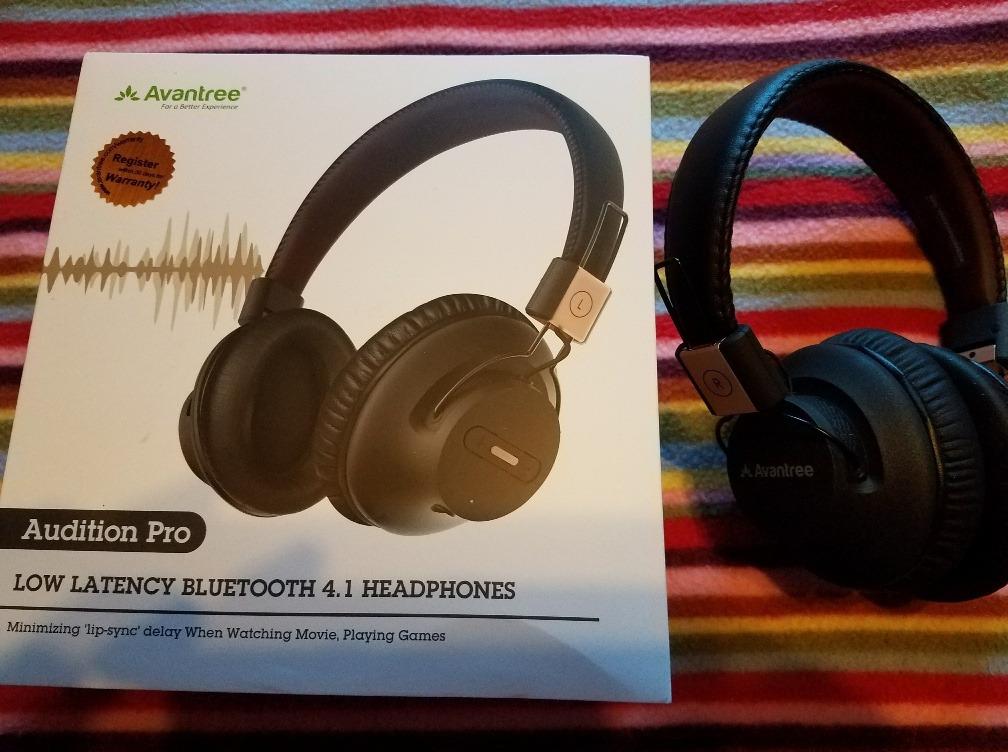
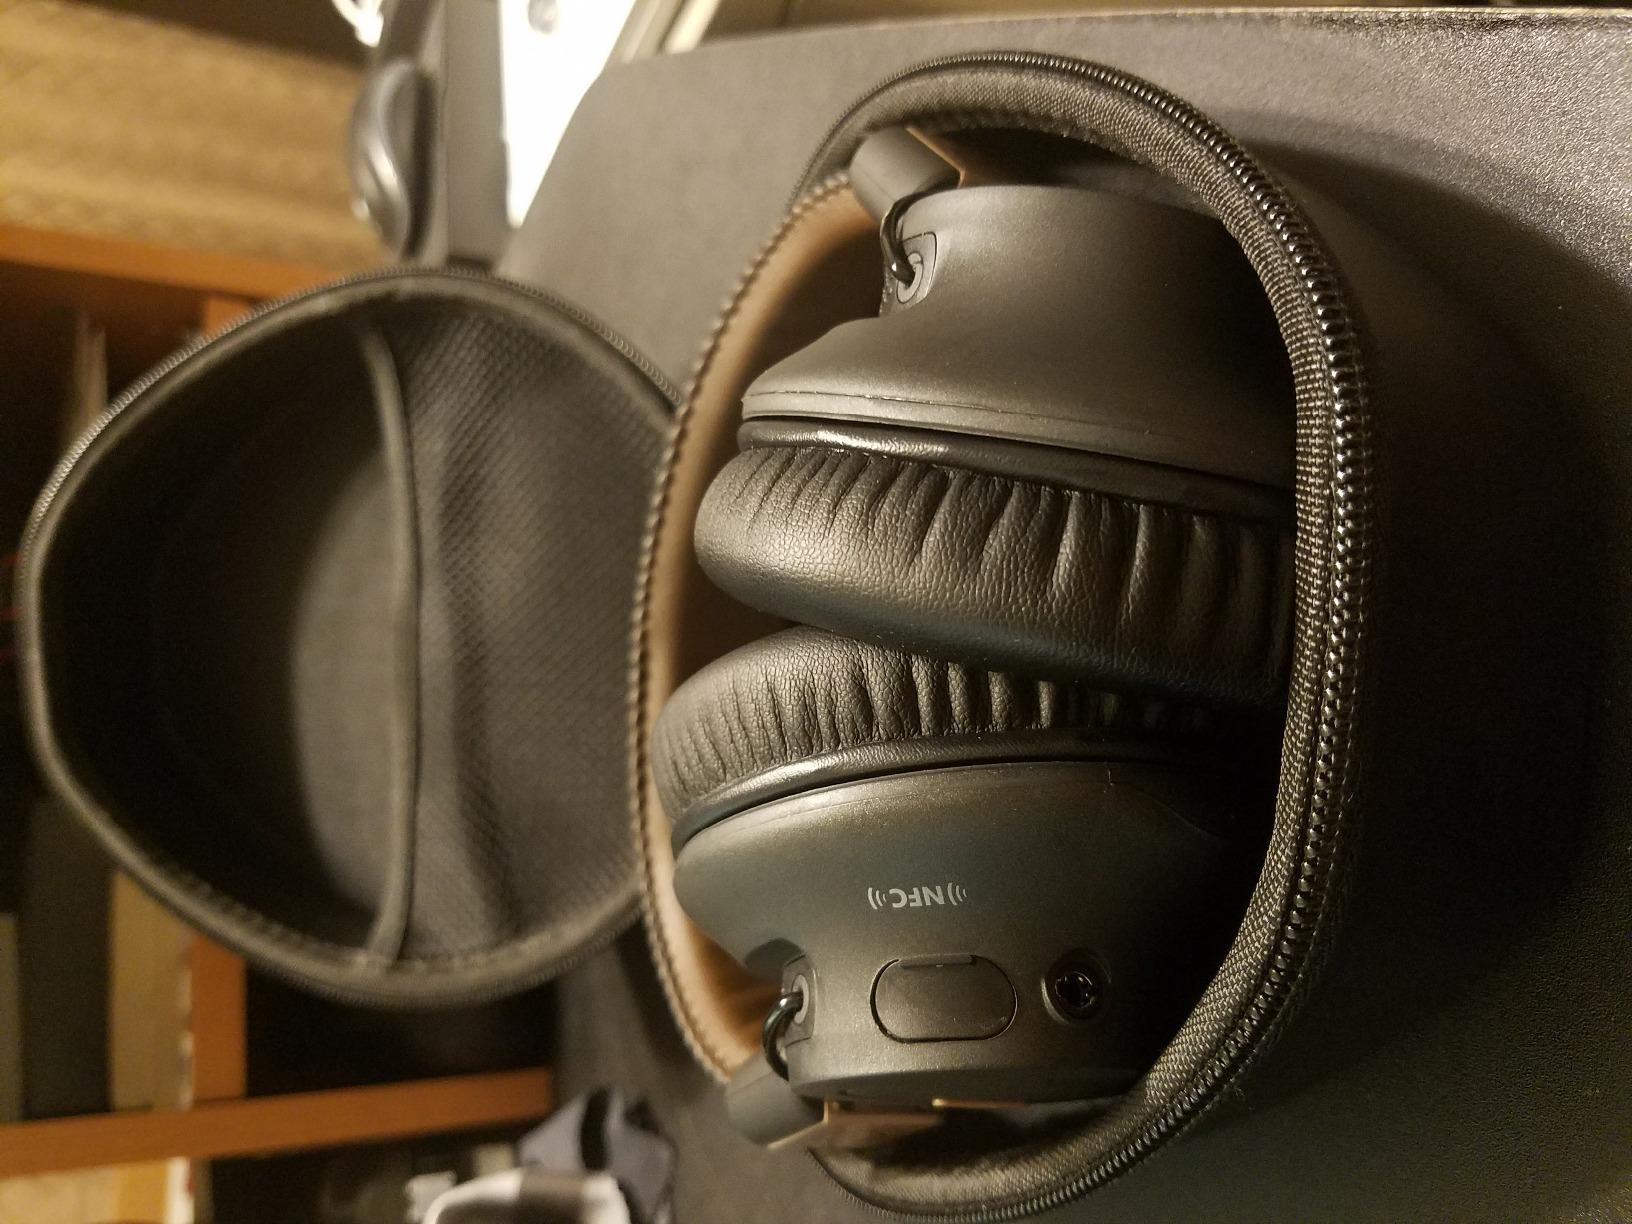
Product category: headphones
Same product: yes